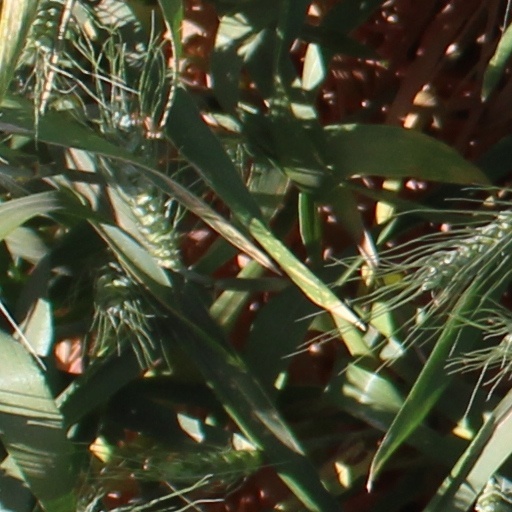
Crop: wheat